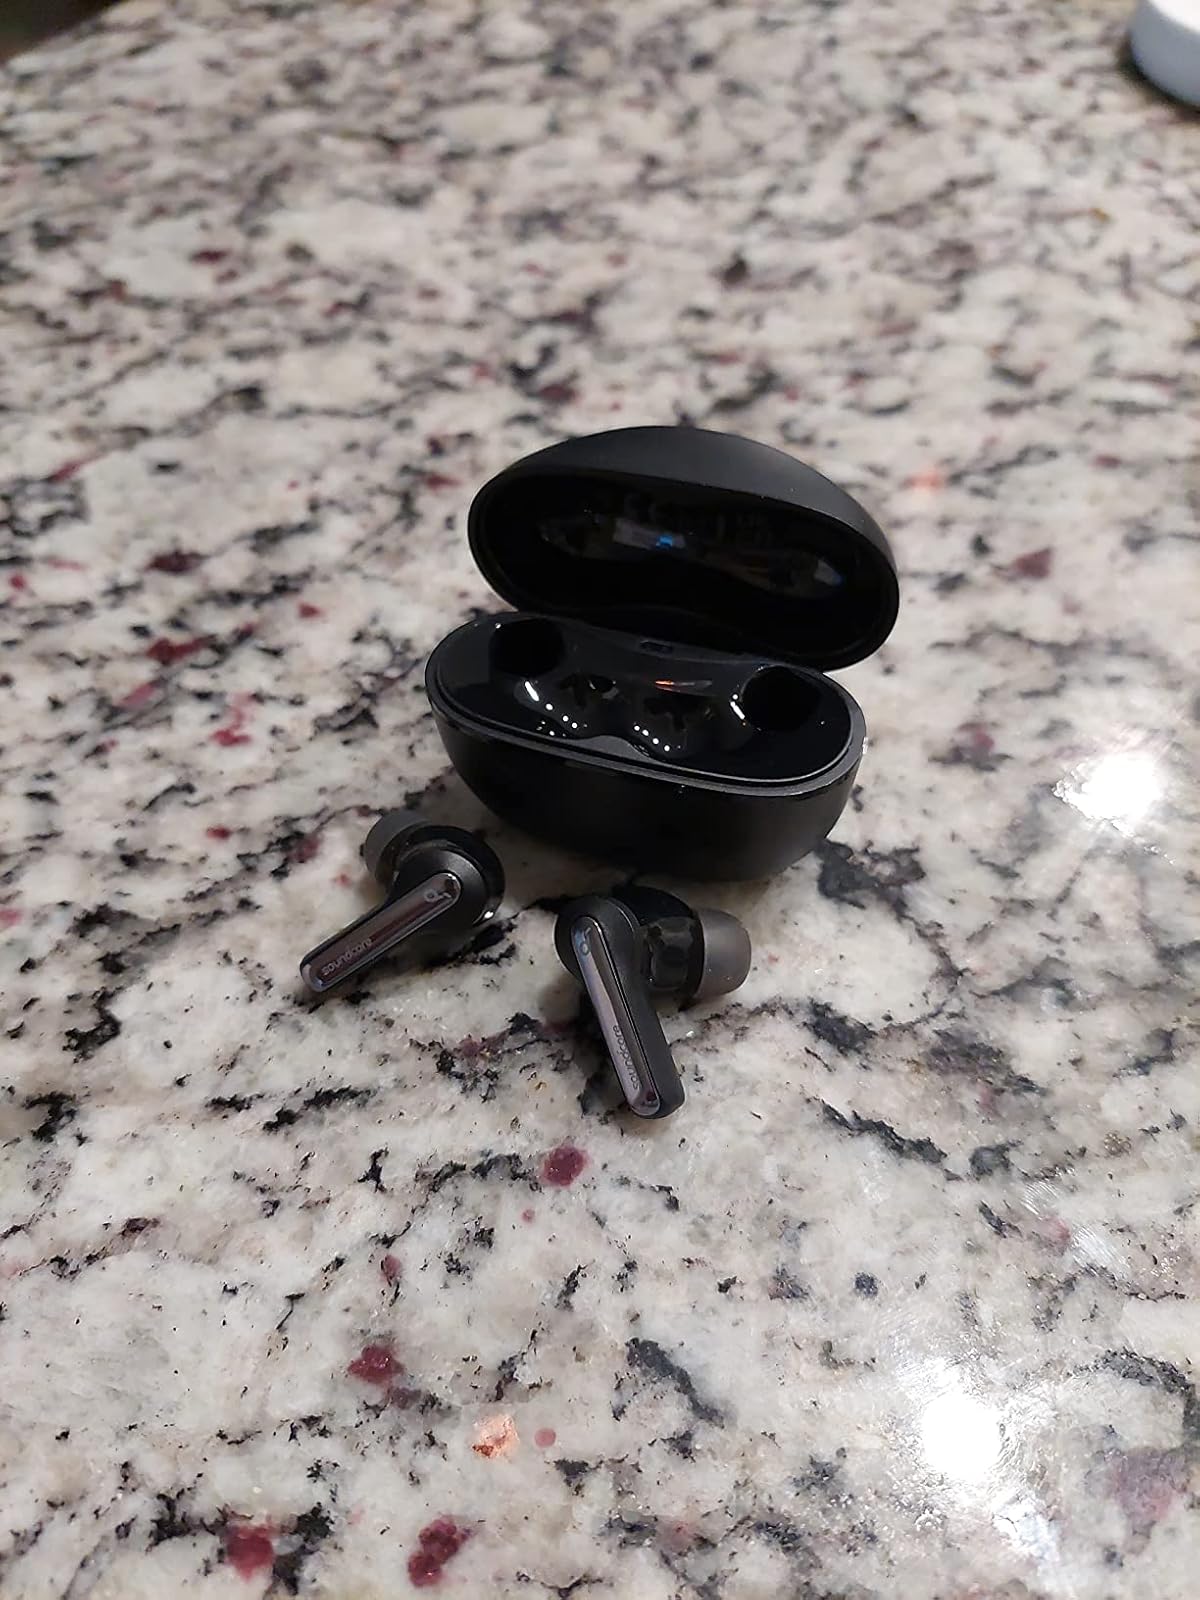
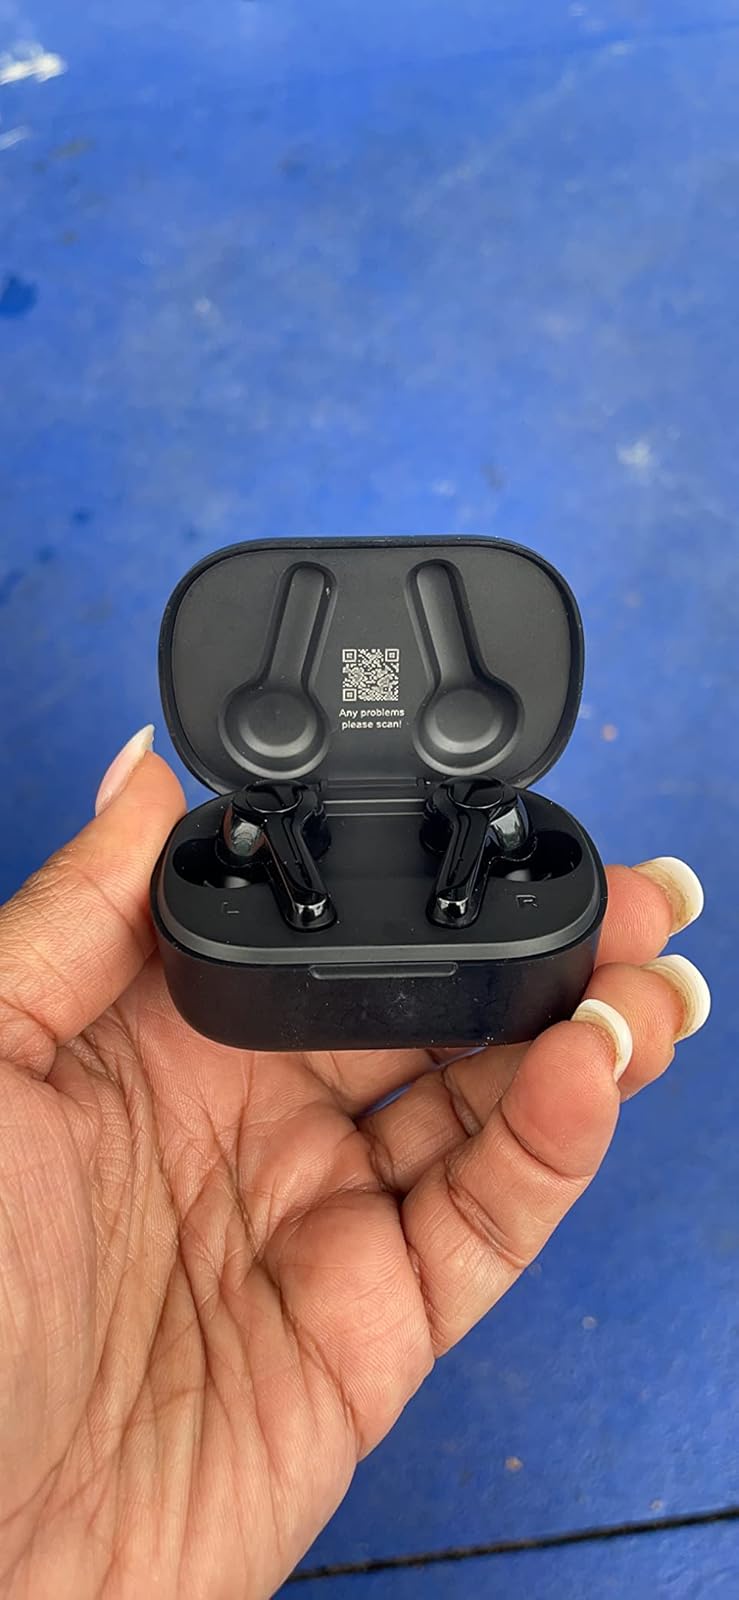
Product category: earbuds
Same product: no